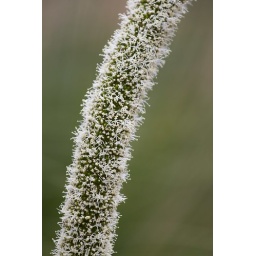
A grass tree spike covered in little flowers